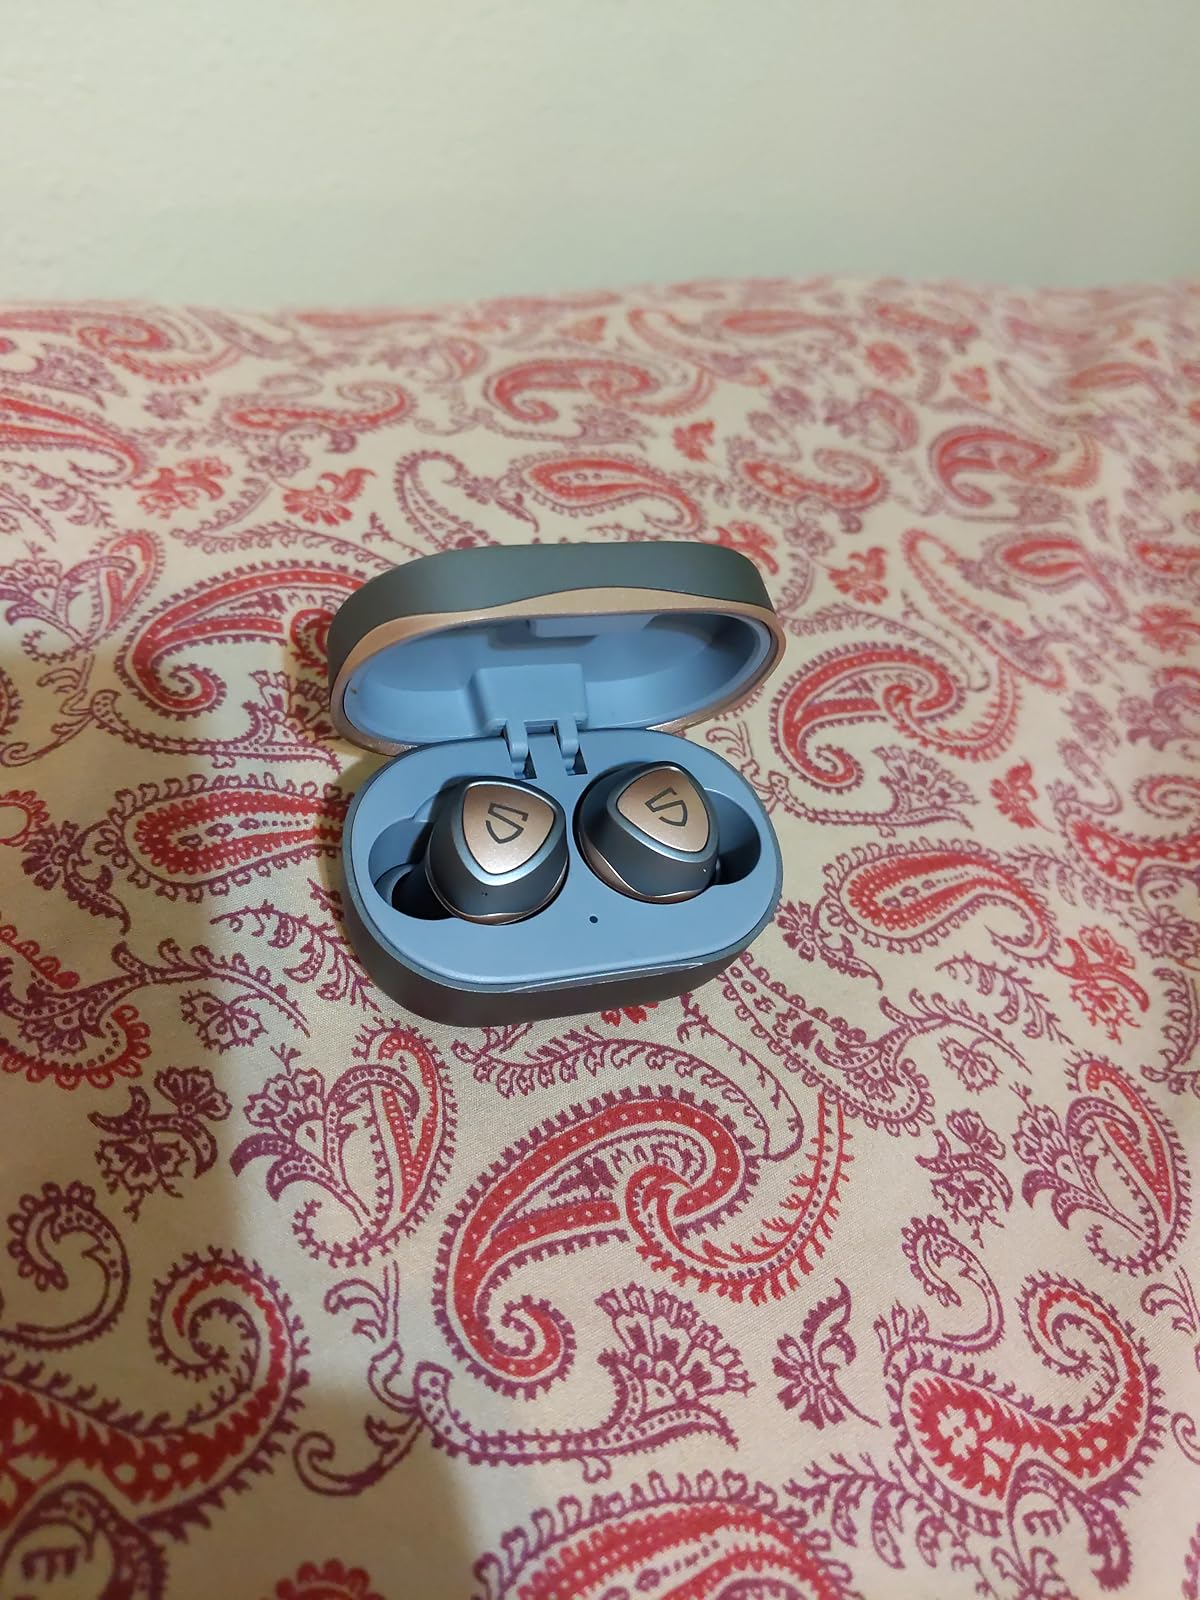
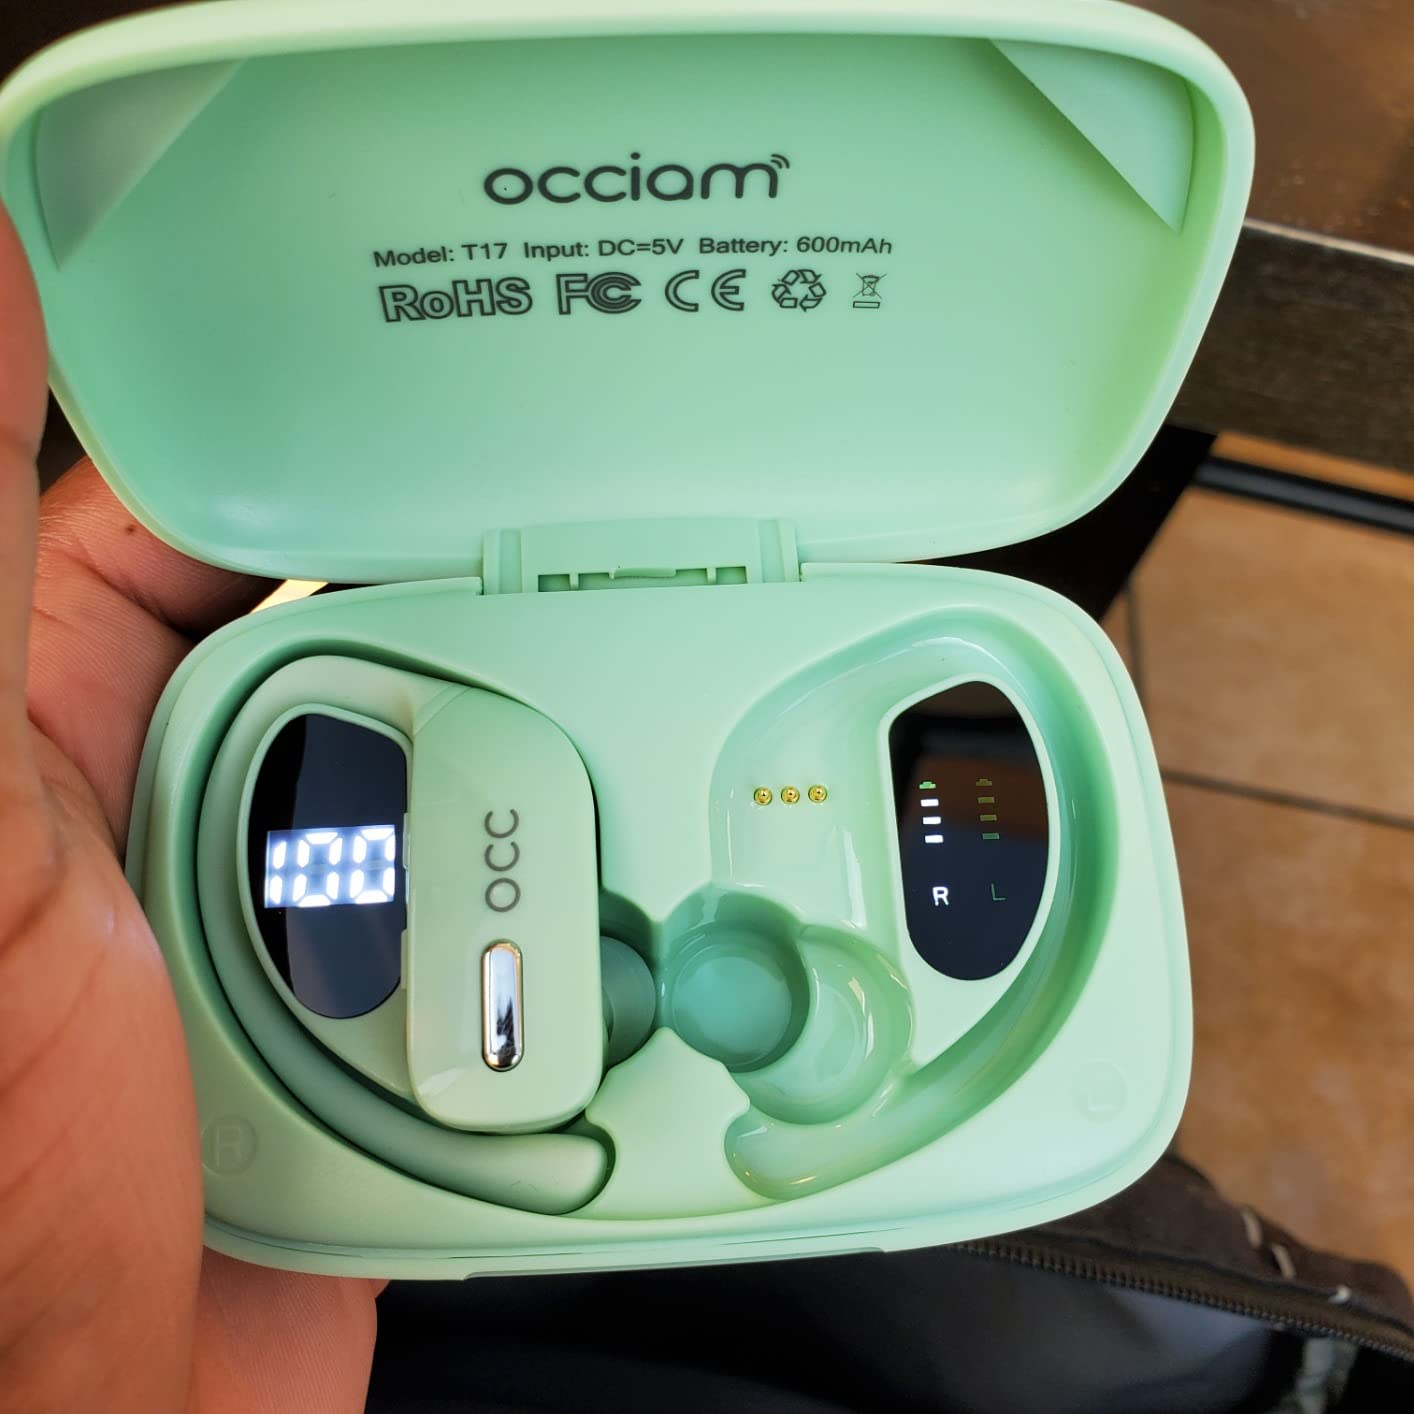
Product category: earbuds
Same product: no